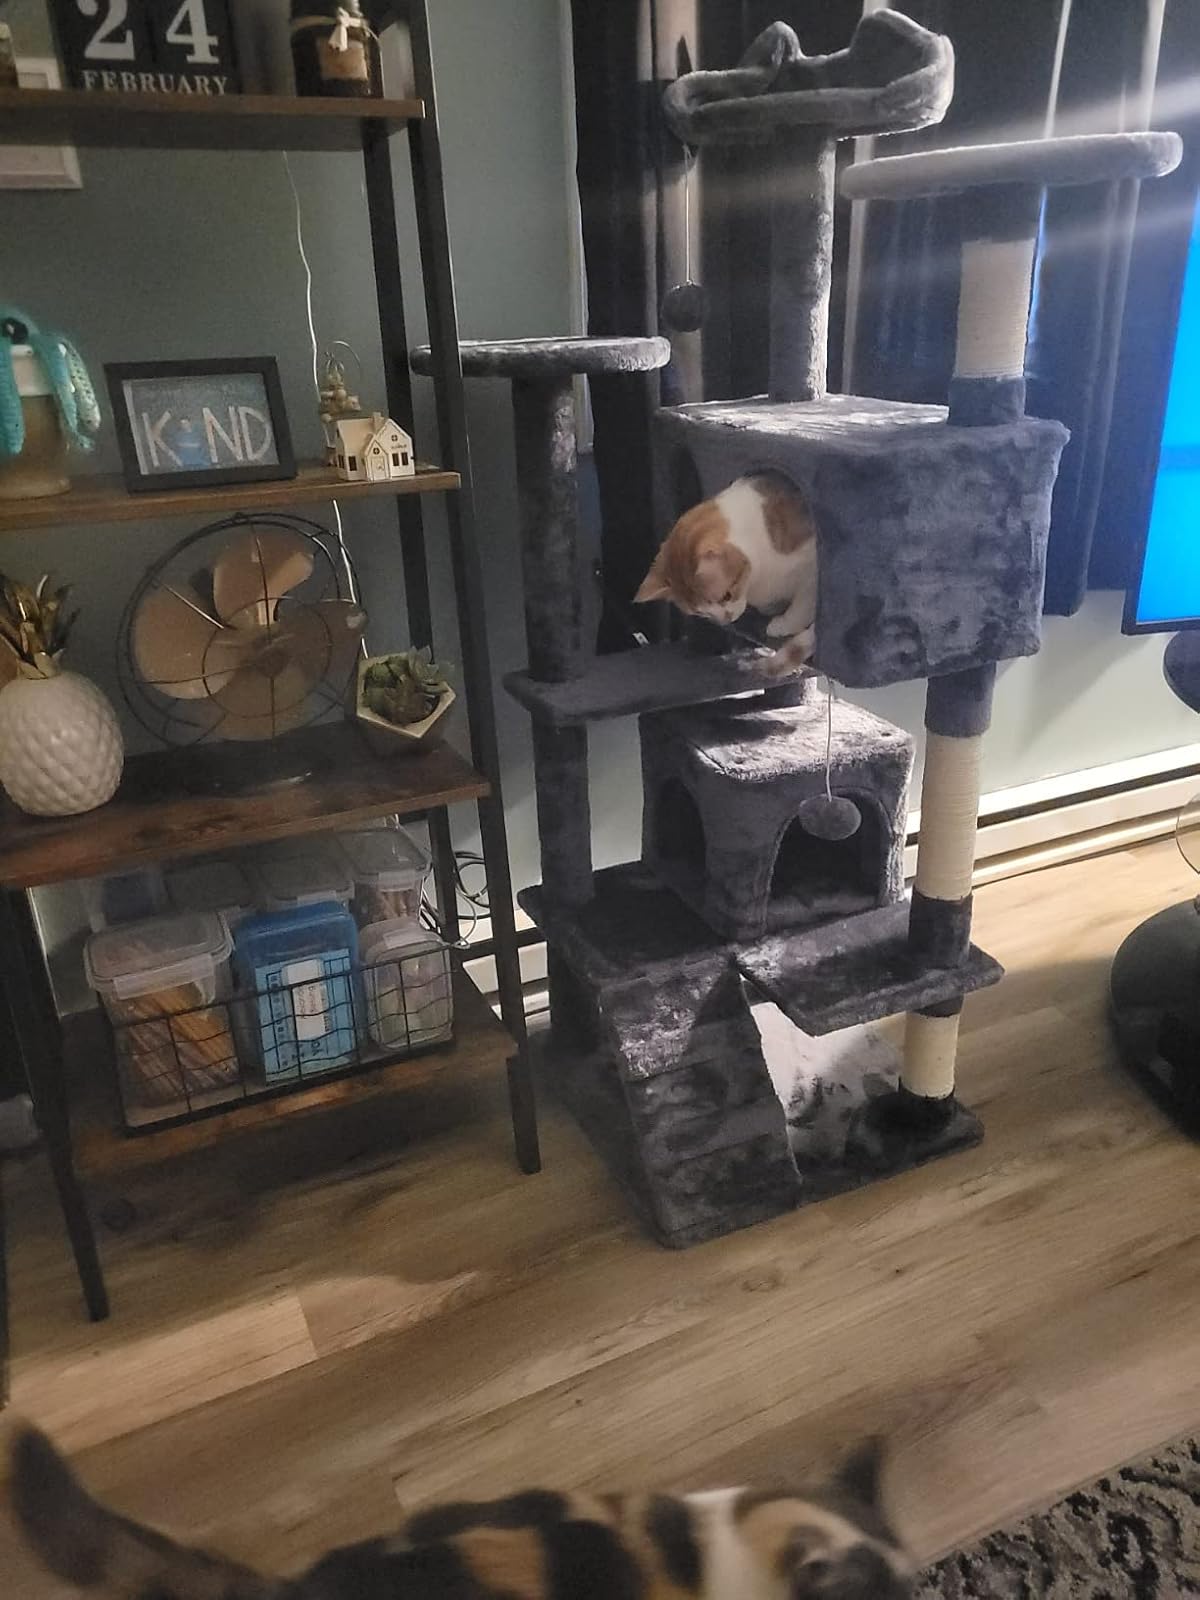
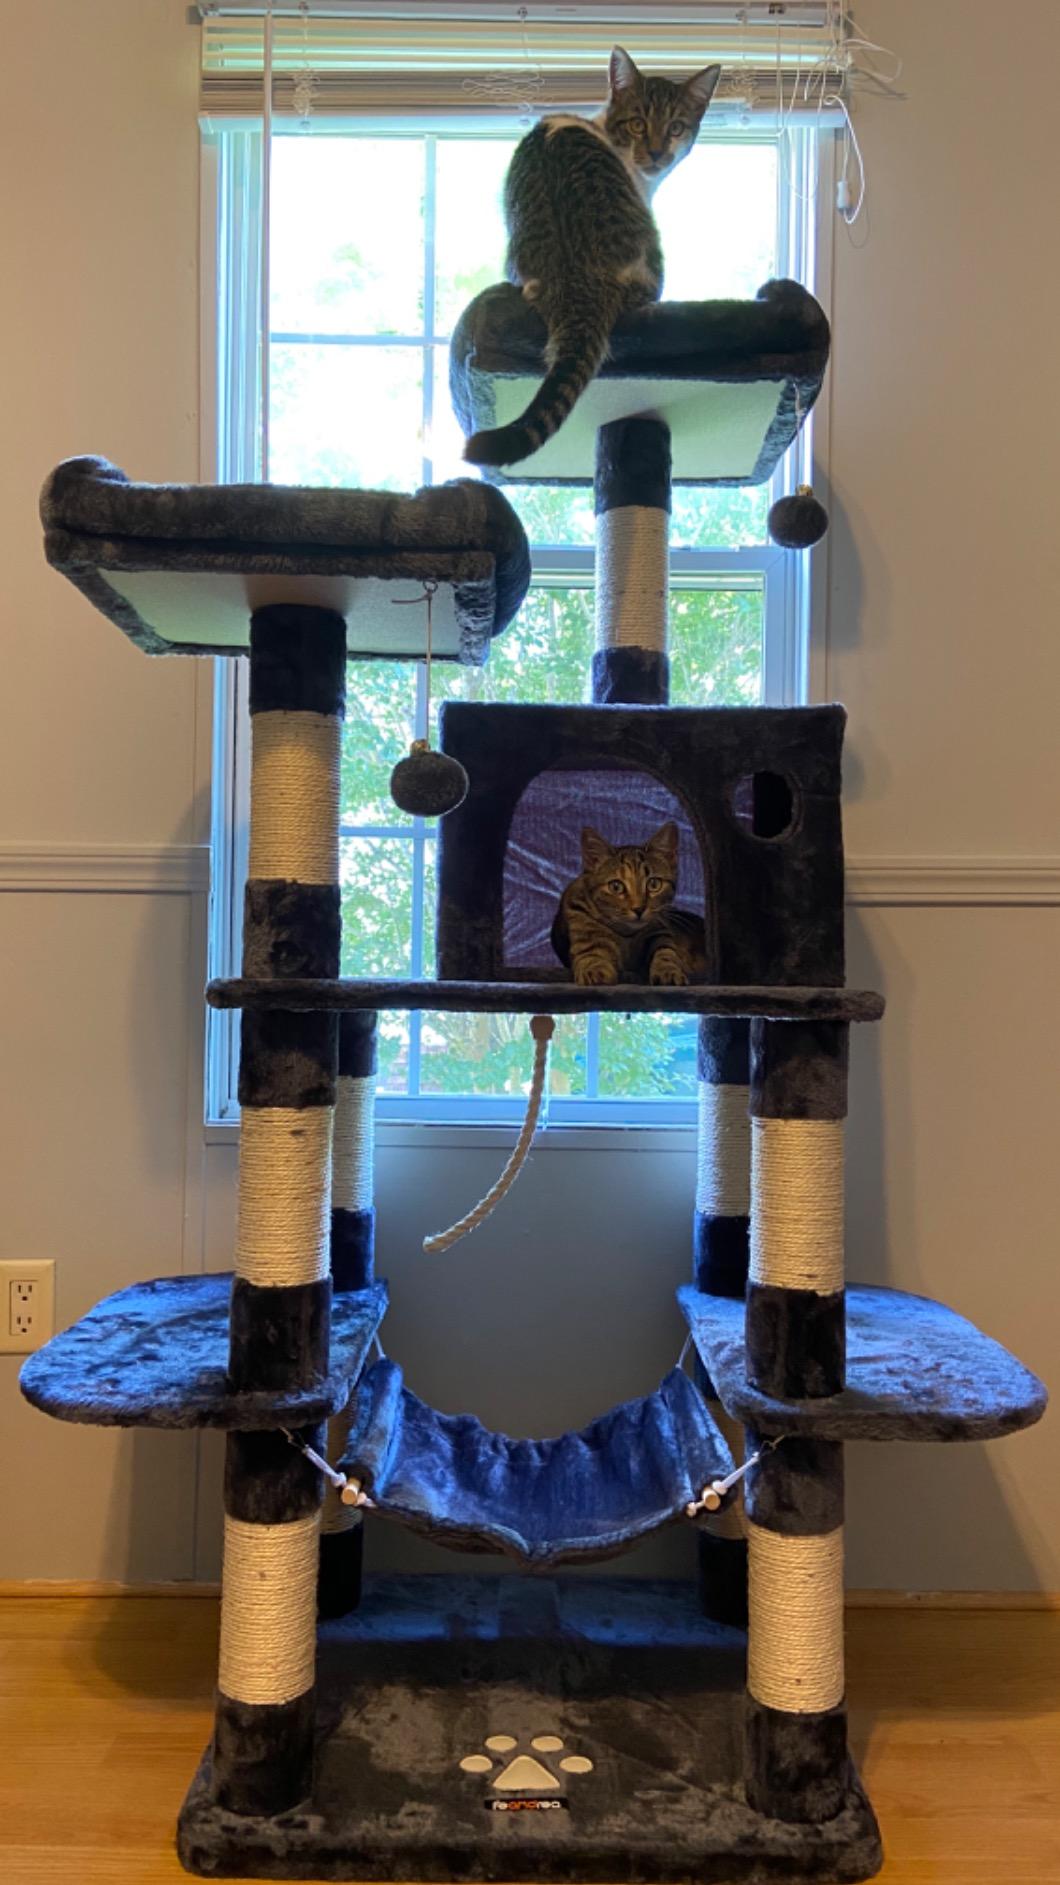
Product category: items_cat tree
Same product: no